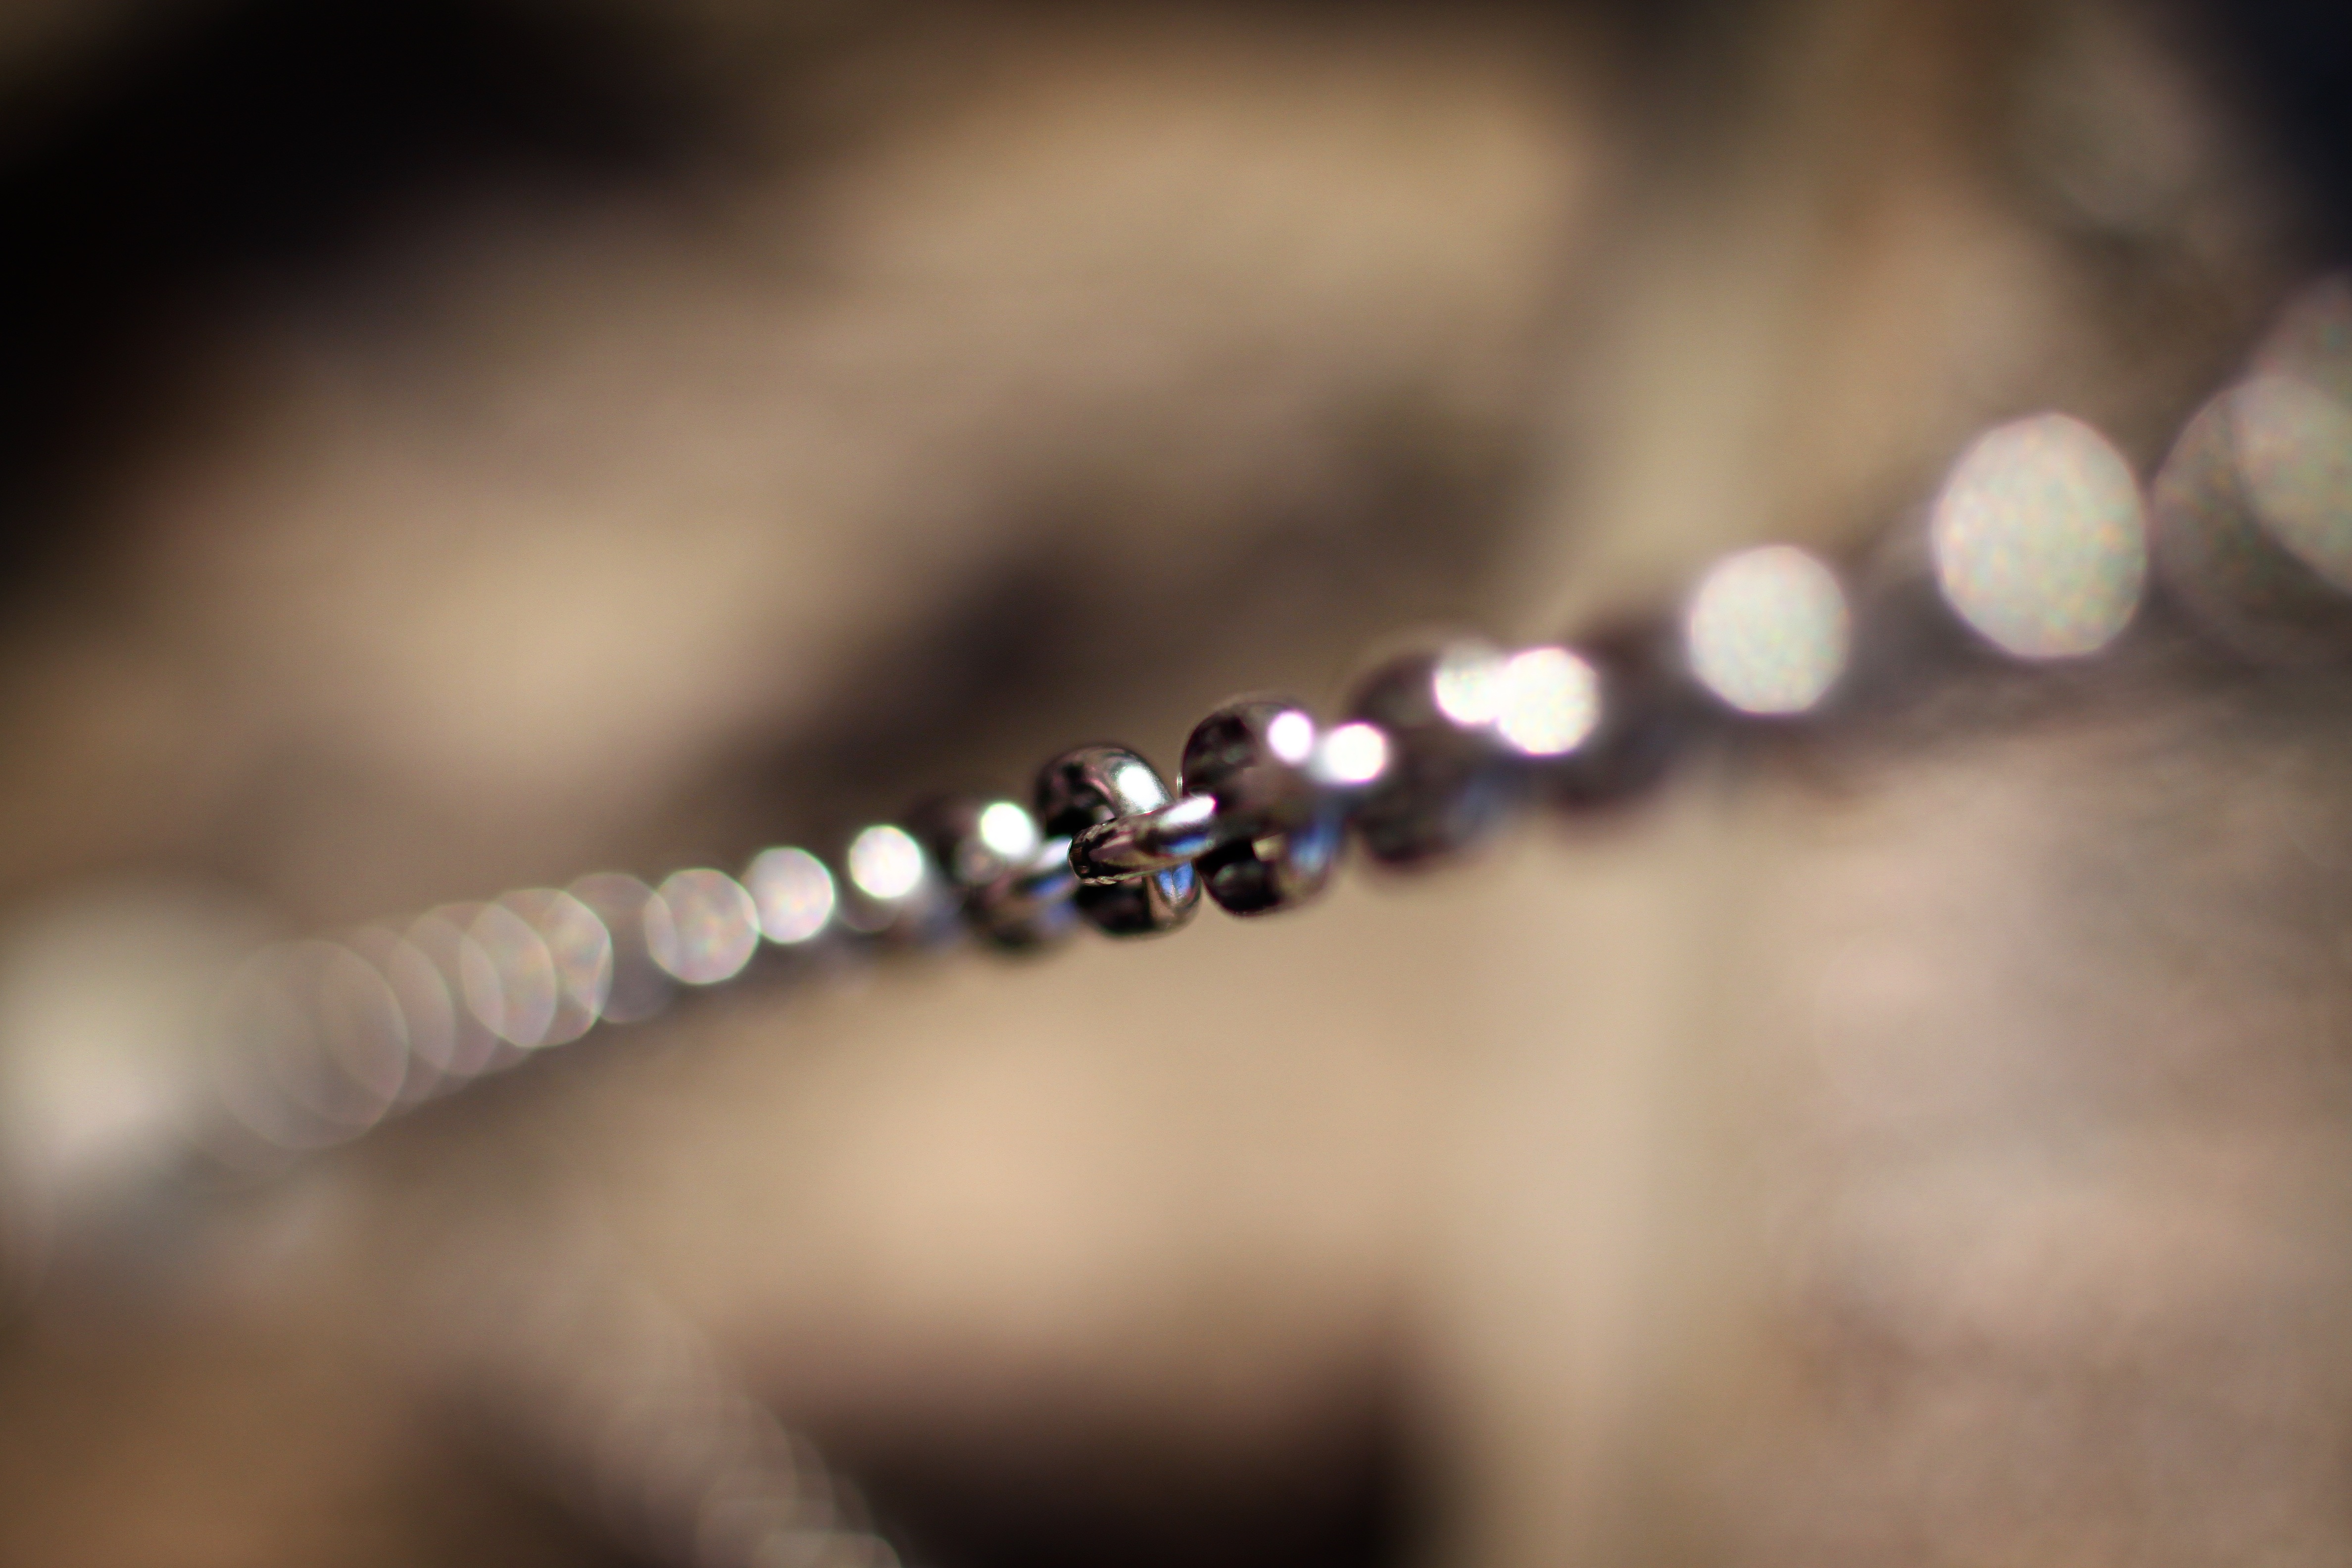
hand, photography, chain, color, child, blue, swing, close up, jewellery, playground, eye, organ, keep, macro photography, detention, fashion accessory